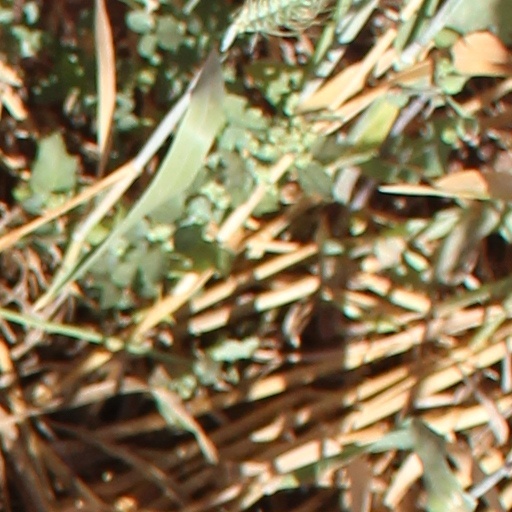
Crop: wheat